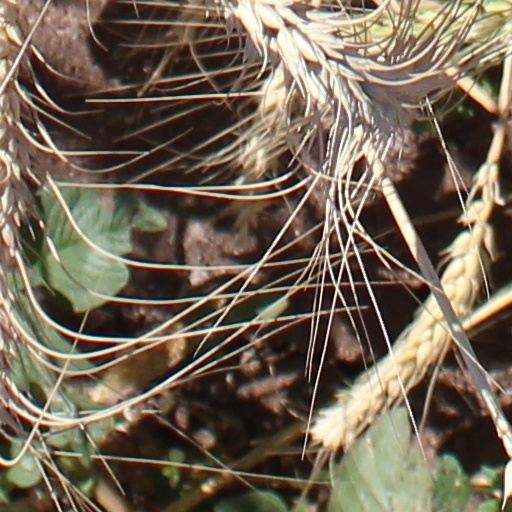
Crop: wheat